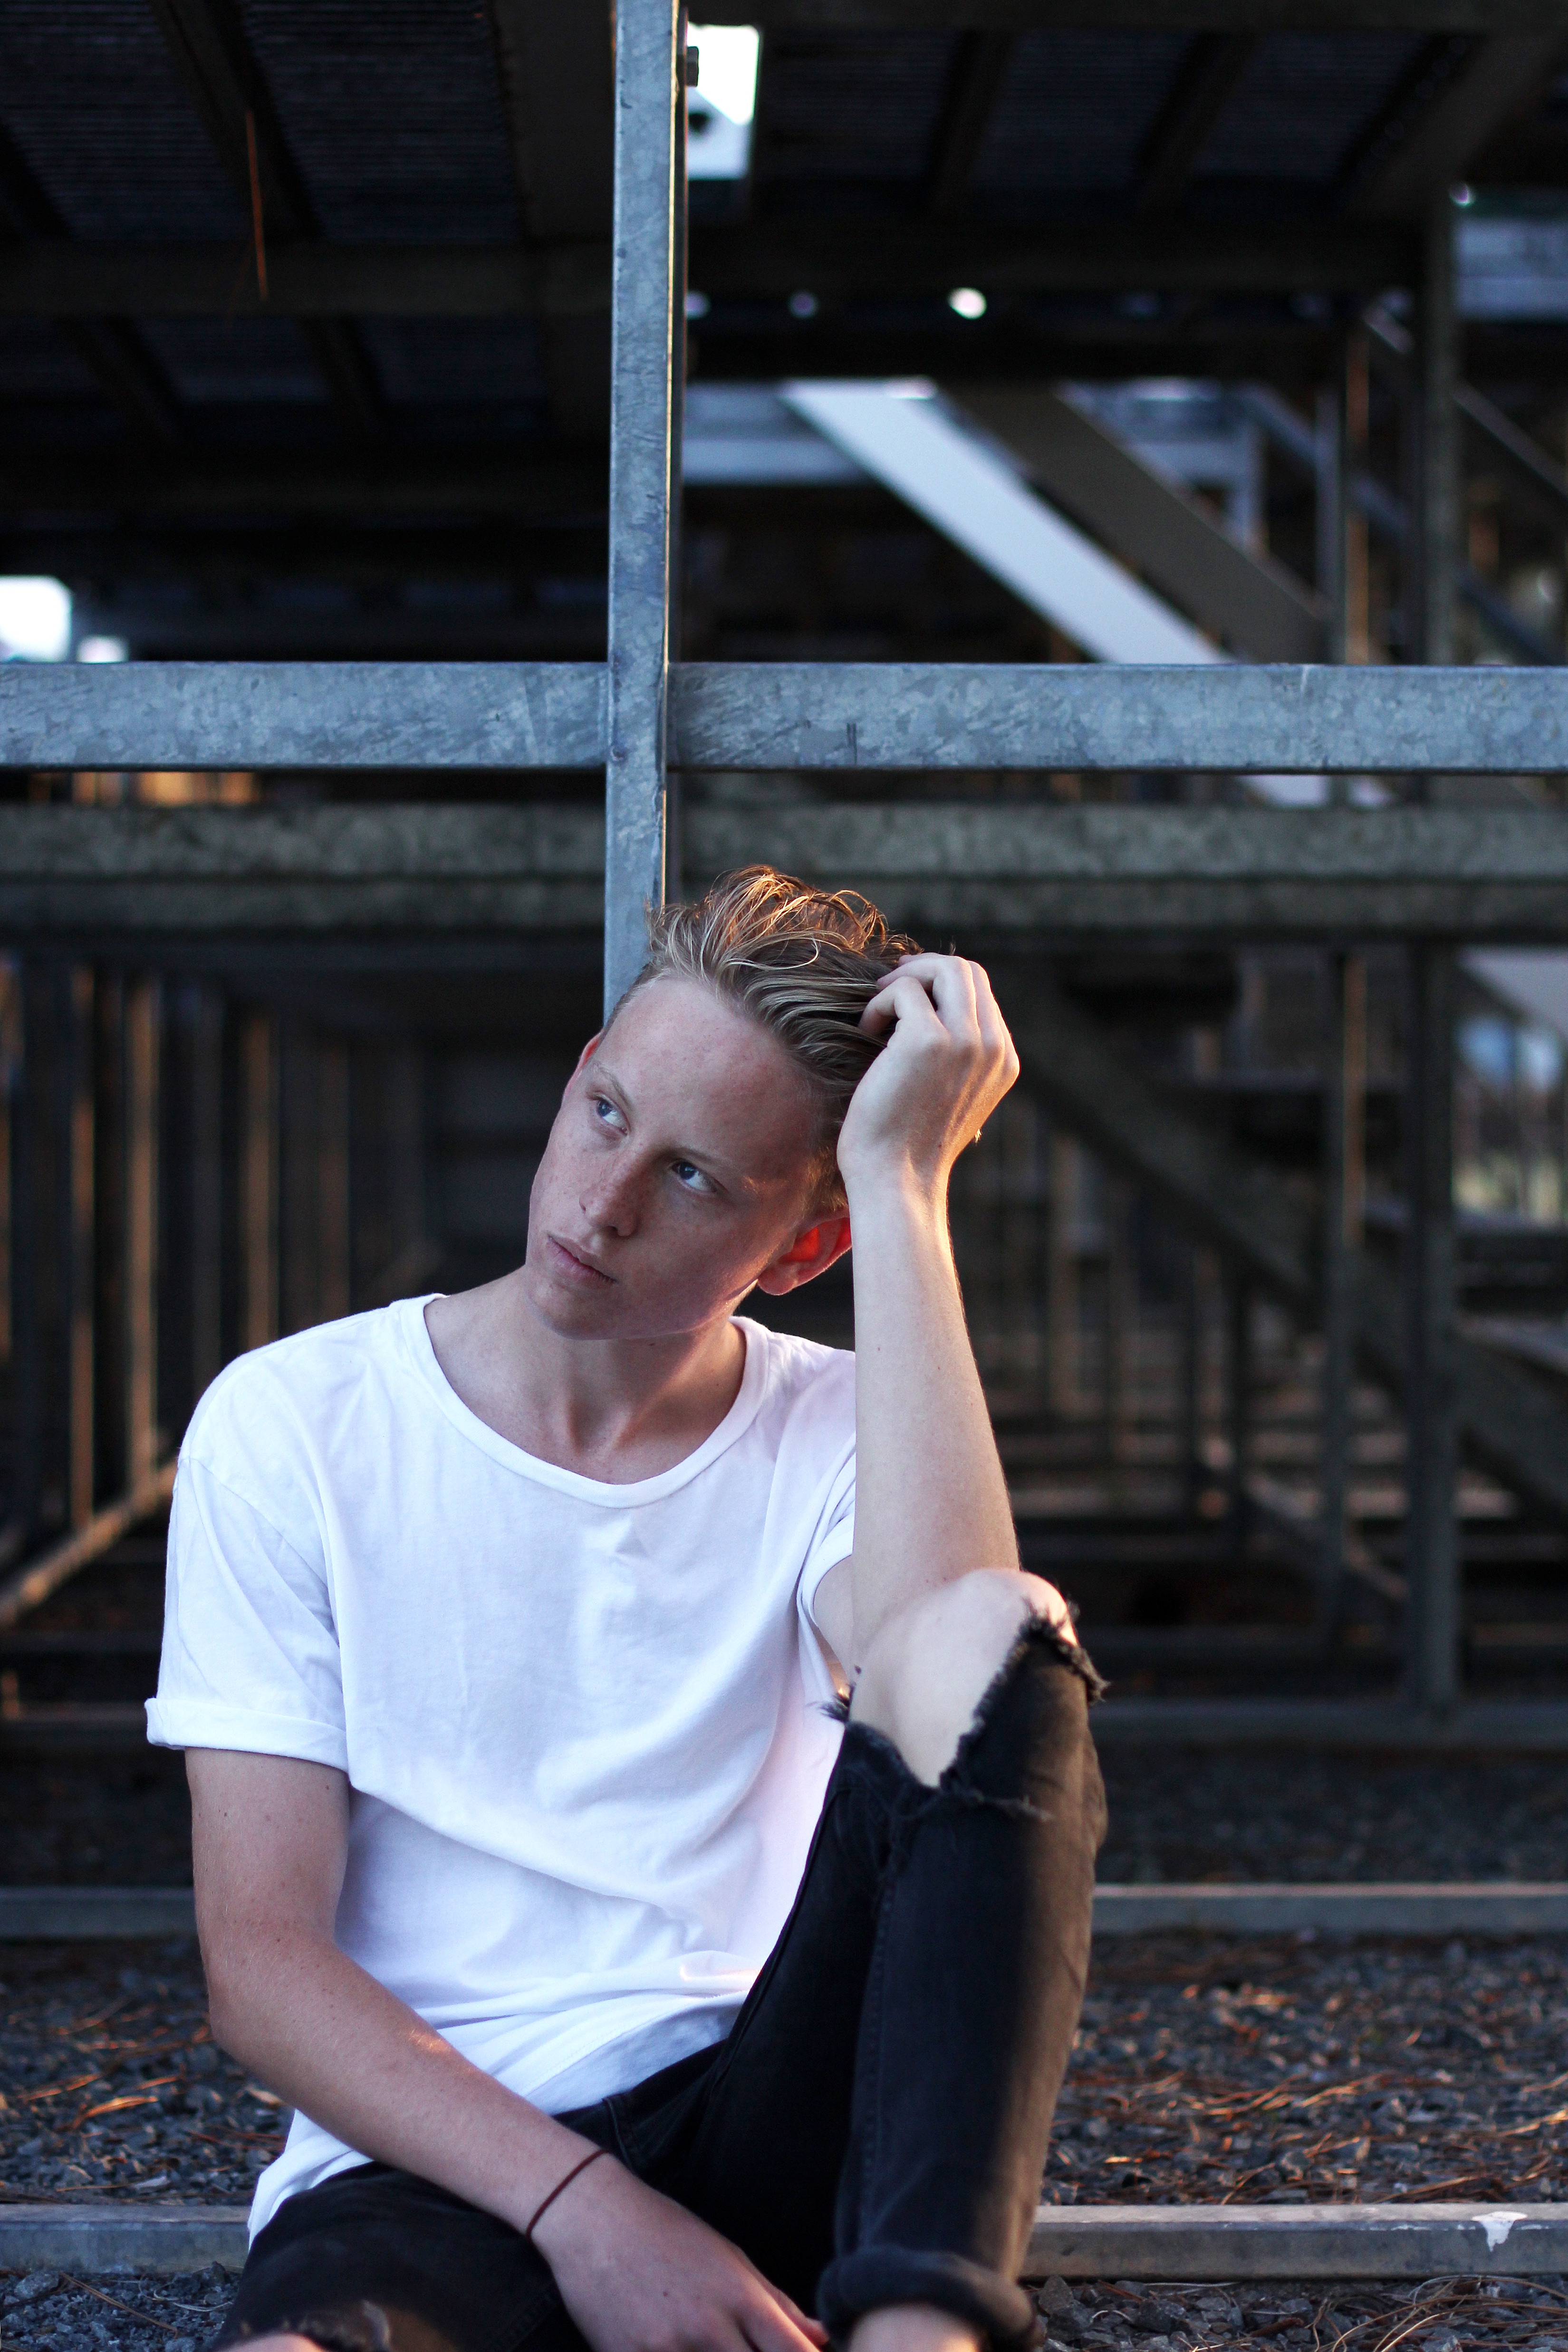
man, person, photography, male, portrait, spring, sitting, fashion, photograph, photo shoot, human positions